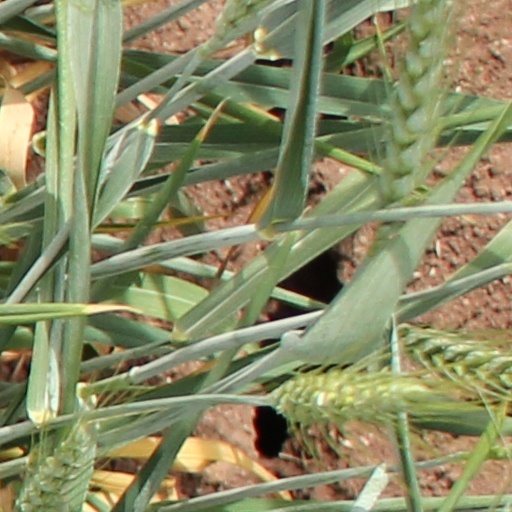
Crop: wheat